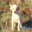
Label: dog